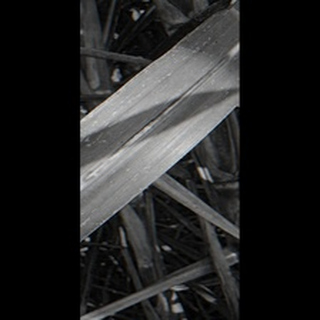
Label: sugarcane_red_rot